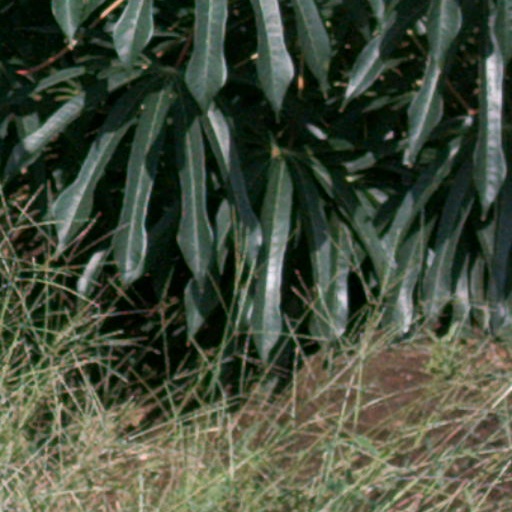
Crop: cassava